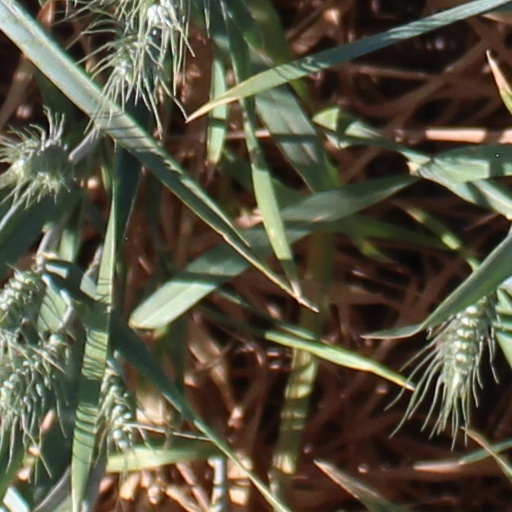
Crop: wheat